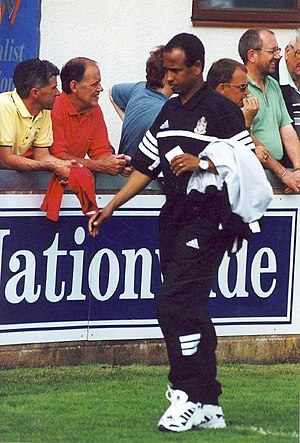
Jean Tigana
Jean Amadou Tigana er en malisk født tidligere fransk fodboldspiller og træner, der som central midtbanespiller på det franske landshold var med til at vinde guld ved EM i 1984 og nå semifinalerne ved både VM i 1982 og VM i 1986. Han er træner for Girondins Bordeaux